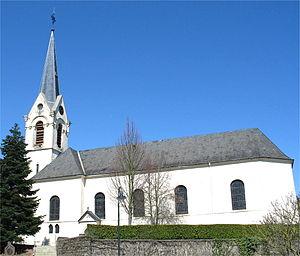
L'église de Waldbillig (Luxembourg) Lëtzebuergesch: Kierch vu Waldbëlleg
Waldbillig est une localité luxembourgeoise et le chef-lieu de la commune portant le même nom, située dans le canton d'Echternach.